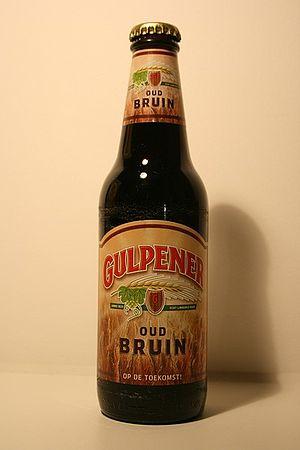
Une vieille brune, ou oud bruin, est un type de bière de Flandre-Orientale, notamment autour d'Audenarde. Cette bière belge est de type ale à fermentation haute et est très proche de la bière rouge de Flandre-Occidentale, avec laquelle elle se confond par sa robe bordeaux, rubis ou rouge, mais diffère profondément des brunes hollandaises, qui sont des lagers foncées, comparables à des produits belges tels que la Piedbœuf ou le Faro, brassées à Alken.